Old Crow Medicine Show

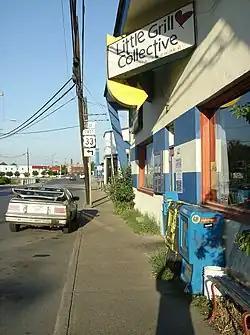
Little Grill Collective in Harrisonburg, Virginia.

Ketch Secor and Chris "Critter" Fuqua met in the seventh grade in Harrisonburg, Virginia and began playing music together. They performed open mics at the Little Grill diner, as did Robert St. Ours who went on to found The Hackensaw Boys. Secor had been "driving up to Mt. Jackson, VA to the bluegrass Saturday night in the summer, going up to Davis and Elkins College to participate in the Old-Time Music week there, and meeting guys like Richie Stearns." Secor formed the Route 11 Boys with St. Ours and his brothers, often performing at Little Grill.